Shatsk, Russia

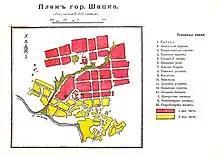
Shatsk map, 1914

In the 16th century, the so-called Shatsk Gates was a strip of open land through the forest useful for Tatar raids that the Russians had to fortify. Shatsk proper was founded in 1553 as a military outpost for defending the southern borders of the Grand Duchy of Moscow. It was granted town status by Catherine the Great in 1779.